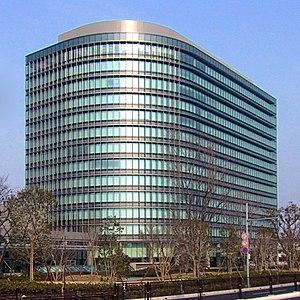
Toyota, officiellement Toyota Motor Corporation, est un constructeur automobile originaire du Japon. Le siège du groupe est situé dans la ville de Toyota. Il est en 2017 le 1ᵉʳ constructeur automobile mondial pour les performances financières devant Volkswagen et Daimler. En 2014, Toyota écoule 10,23 millions d'unités, le Groupe demeure le premier constructeur mondial en nombre de véhicules vendus. En 2017, Toyota possède la valorisation la plus élevée au monde dans le secteur automobile et la huitième mondiale toutes activités confondues avec 41,1 milliards de dollars, selon le classement Forbes. Pourtant fin 2016, Volkswagen détrône Toyota et devient le premier constructeur automobile mondial en nombre d'unités vendues. Elle est, selon le Forbes Global 2000, la dixième entreprise mondiale au 1ᵉʳ mai 2017. En juin 2020, Tesla détrône Toyota et devient le premier constructeur automobile mondial en capitalisation boursière.